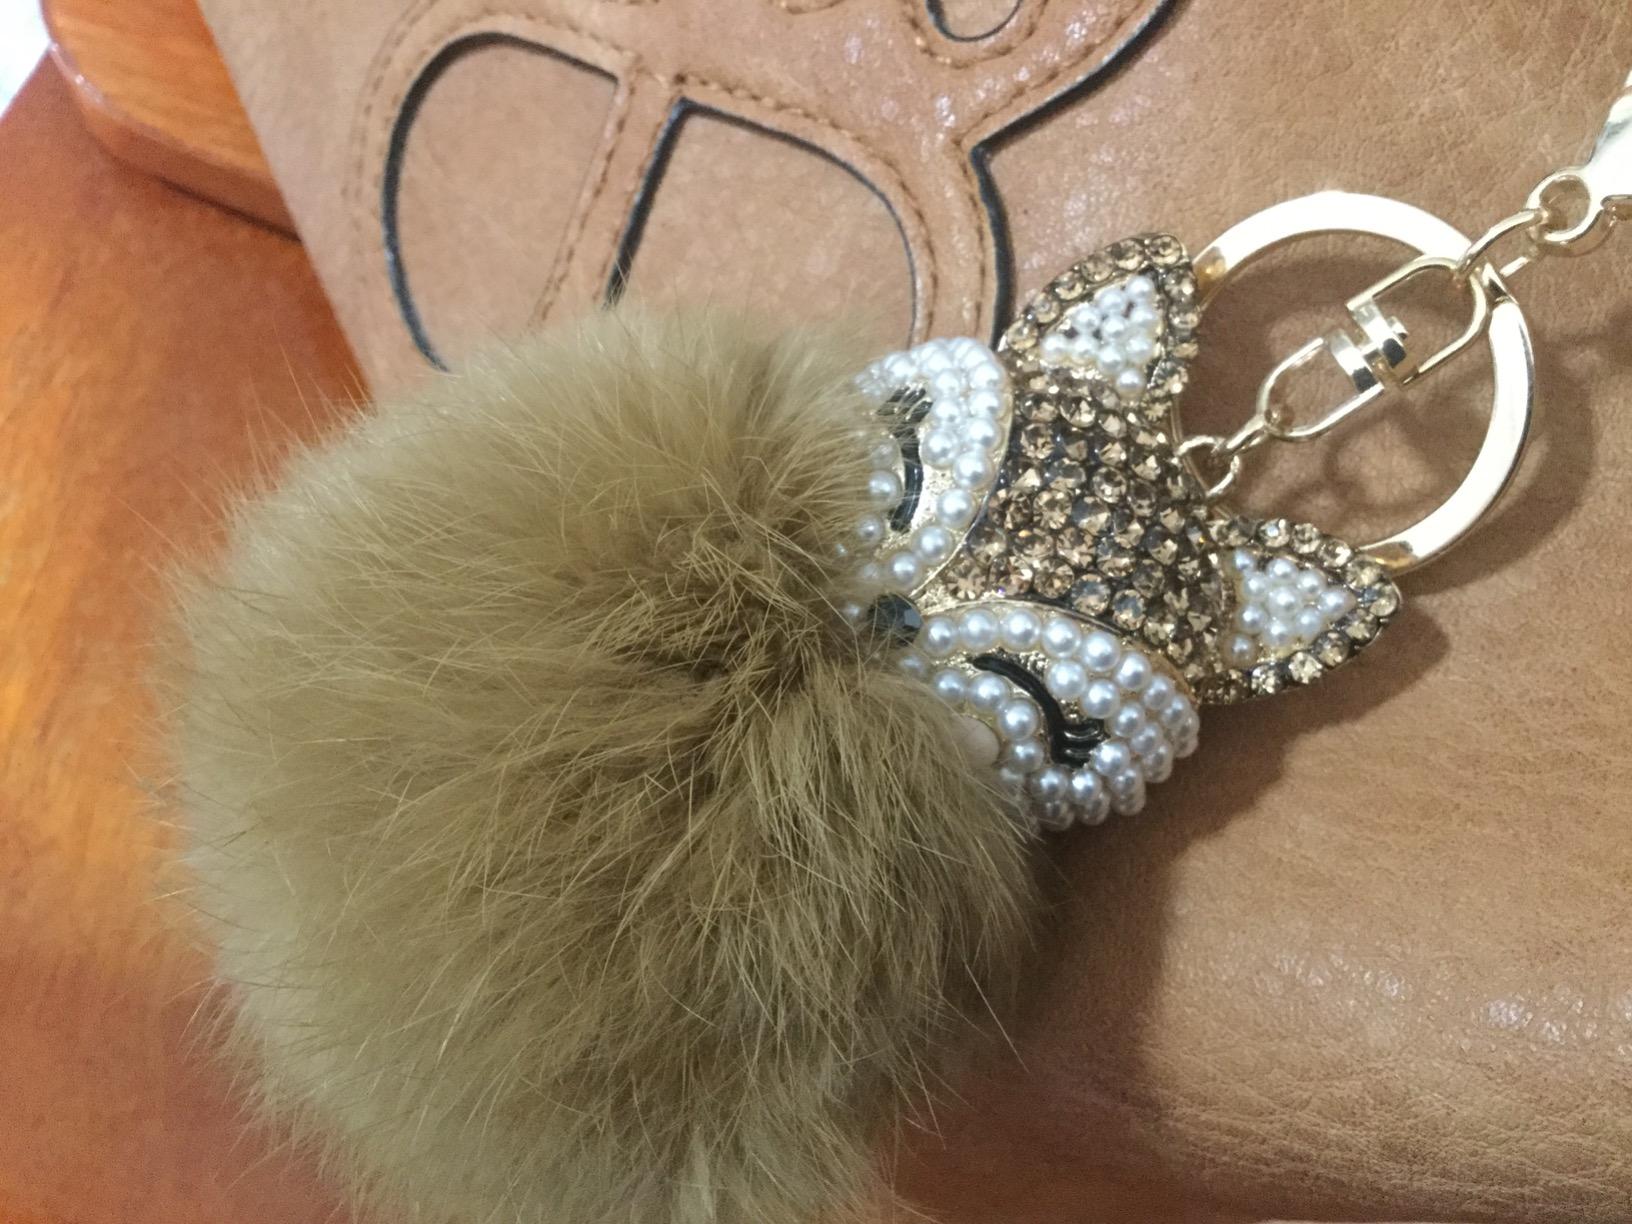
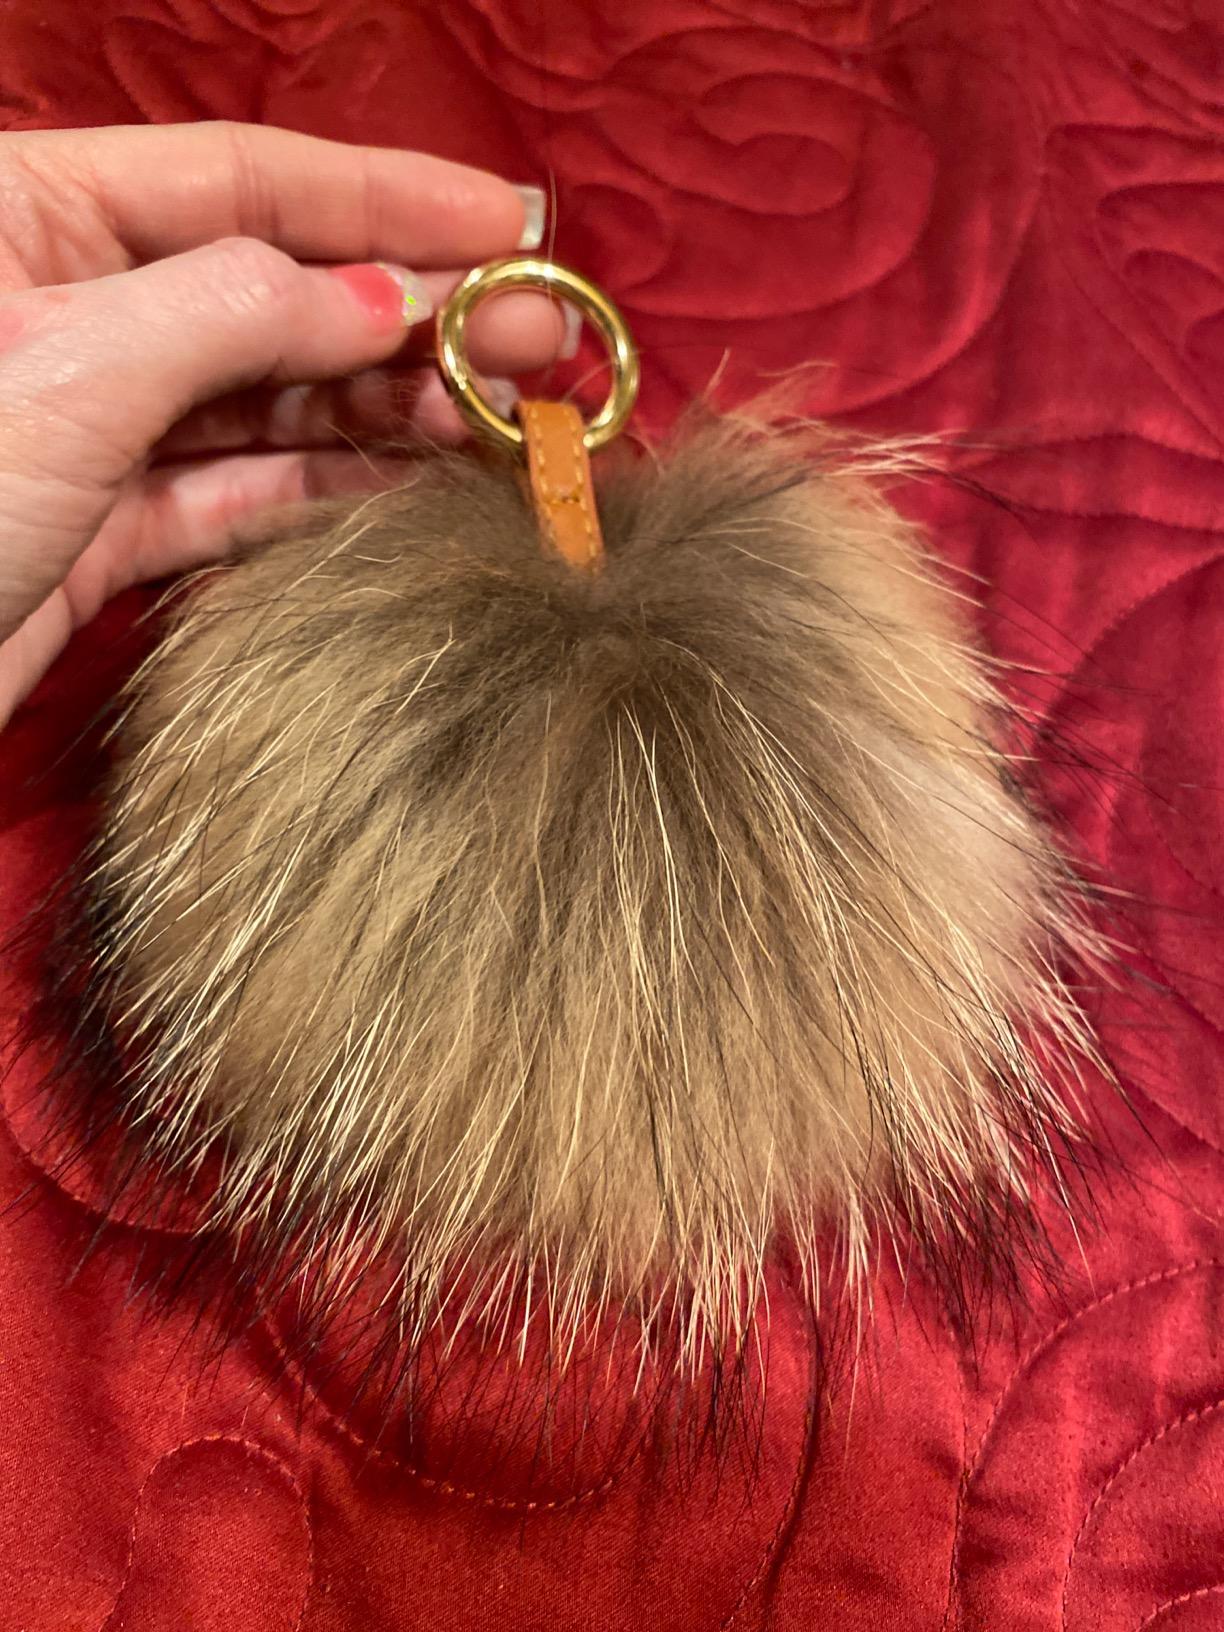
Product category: accessories_keychain
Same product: no